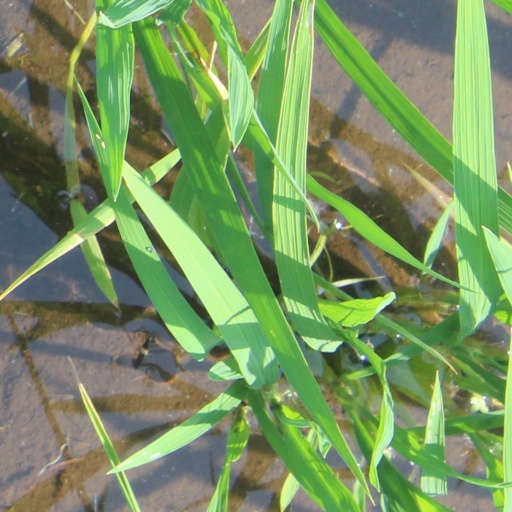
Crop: rice